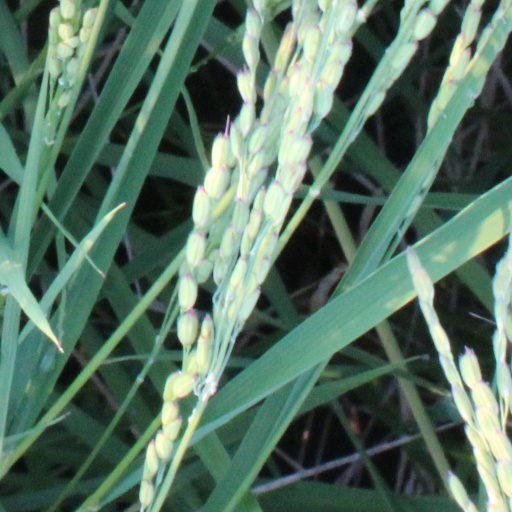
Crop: rice